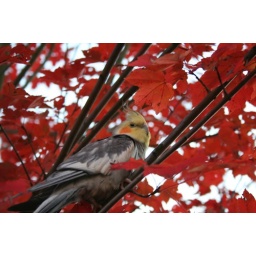
Pet bird in a tree